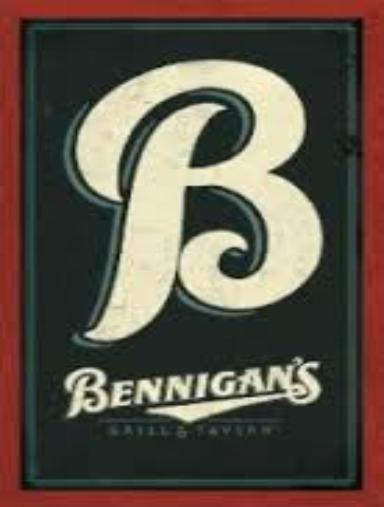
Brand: Bennigan's
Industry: Food